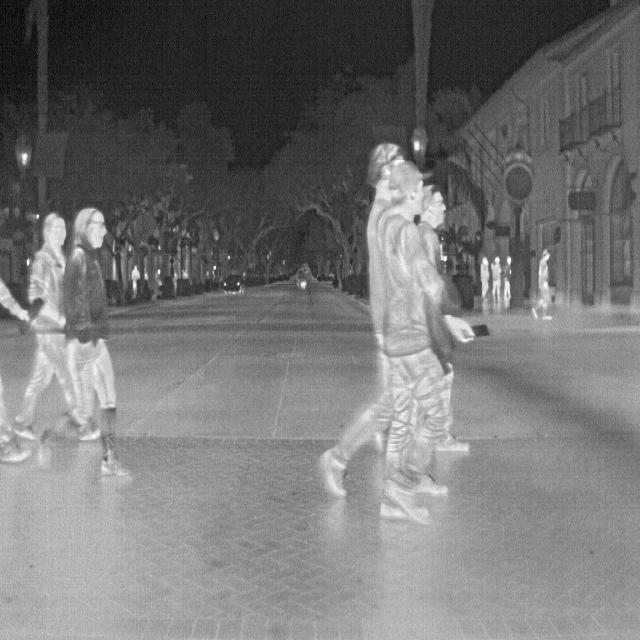
Detected objects:
label: person
label: person
label: person
label: person
label: person
label: person
label: person
label: person
label: person
label: person